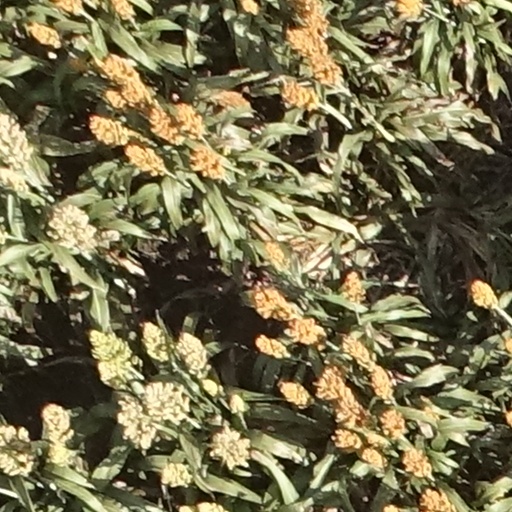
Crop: sorghum